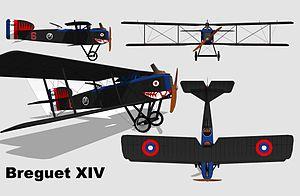
Plan 3 vues du Breguet 14
Le Breguet 14 est un biplan conçu en France et utilisé pendant la Première Guerre mondiale. Il servait comme avion de reconnaissance ou bombardier. Il a été fabriqué en un grand nombre d’exemplaires durant la guerre et la production a été poursuivie bien au-delà de 1918.